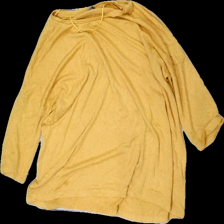
View: front
Type: Sweater
Category: Ladies
Brand: Kappahl
Colors: Yellow
Material: 80% viscose, 20% polyester
Cut: Regular, C-collar
Size: L
Season: All
Price range: 50-100
Recommended usage: Reuse